Rapola Hill Fort

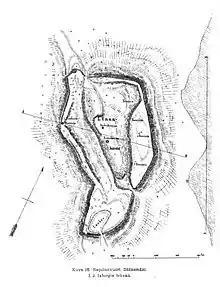
Topographic map of the Rapola Hill Fort. Drawing by I. J. Ingberg (1835-1893), originally published in the 1891 thesis "Suomen muinaislinnat" by Hjalmar Appelgren.

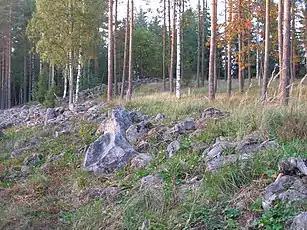

Rapola Hill Fort is a hill fort in Sääksmäki in the municipality of Valkeakoski, Finland. Its walls have circled an area of 58 000 square meters and it is the biggest hill fort found in Finland.